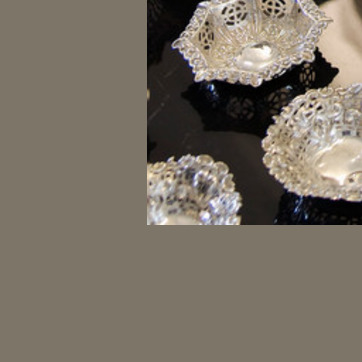
Material: glass